Joshua Radin

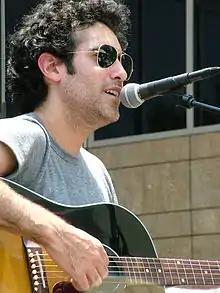
Radin in 2006

According to Radin his musical career started in 2004, and he had learned to play the guitar only two years before that. His first song, "Winter", appeared on his debut album "We Were Here". Since that time, Radin has been touring the United States, as well as much of the United Kingdom and Europe. Over the course of his career, Radin has shared stages with artists such as Sheryl Crow, Tori Amos, Imogen Heap, Meiko, Missy Higgins, Maria Taylor, Gary Jules, Amber Rubarth, Schuyler Fisk, The Script and many more. In addition to his American following, Radin has enjoyed success with his 2008 release, "Simple Times" in the United Kingdom. His song "I'd Rather Be With You" reached No. 11 on the UK Singles Chart and number two on the US Top Digital Chart.